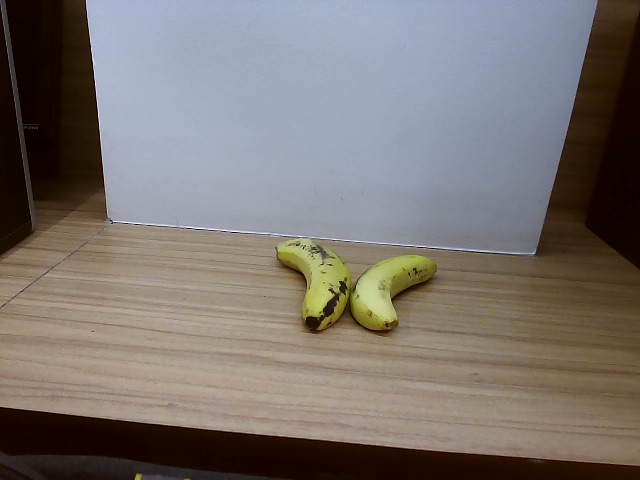
Label: Ripe_Banana